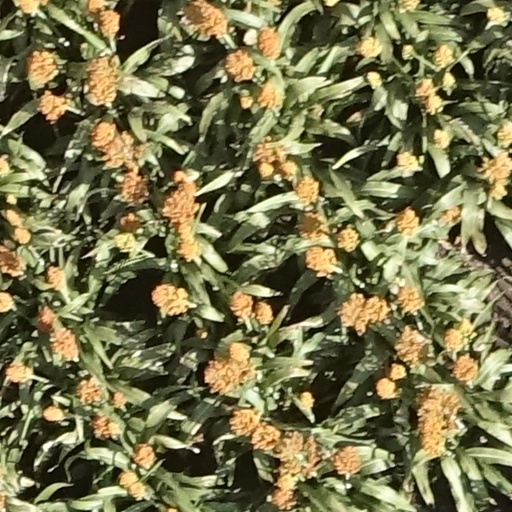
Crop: sorghum